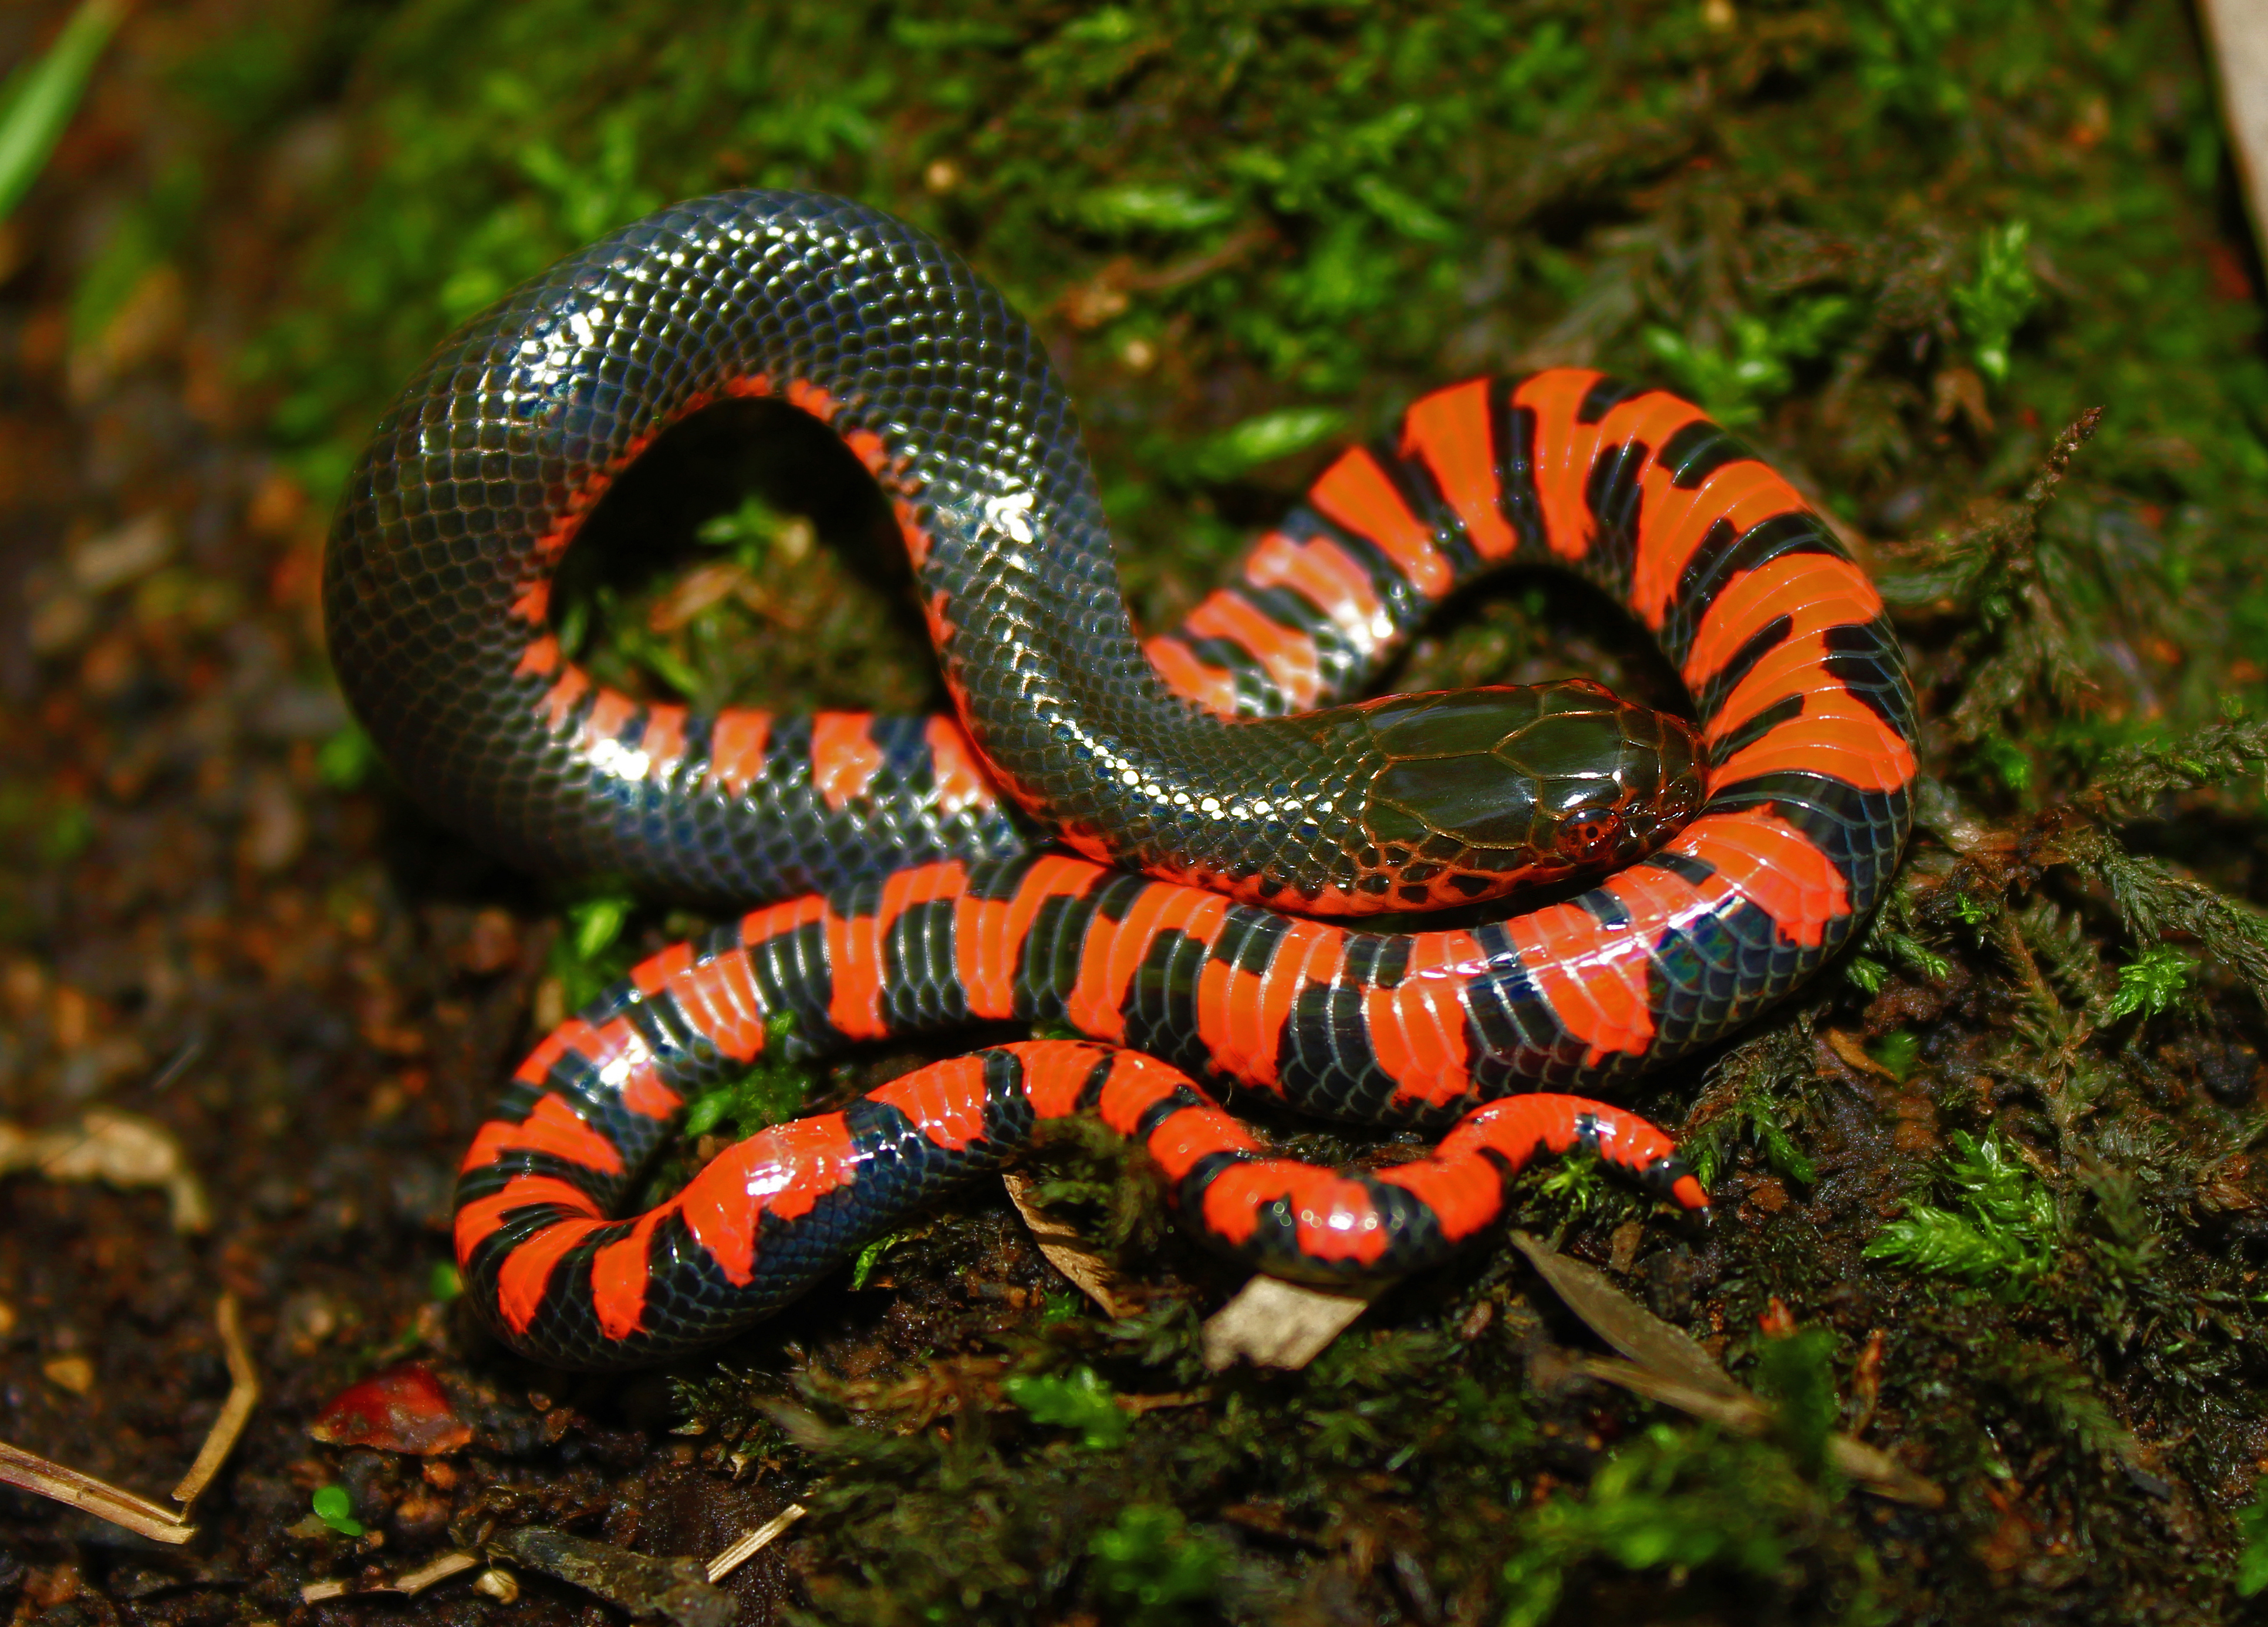
nature, swamp, photography, moss, wildlife, wild, spring, red, mud, canon, aquatic, reptile, black, fauna, 2016, rebel, peter, snake, vertebrate, western, april, t3i, 1855mm, scales, rare, cypress, glossy, farancia, abacura, reinwardtii, serpent, herp, herping, paplanus, westernmudsnake, peterpaplanus, muck, arkansas, slither, faranciaabacura, snakefaranciaabacura, salamandra, macro photography, colubridae, scaled reptile, kingsnake